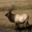
Label: deer